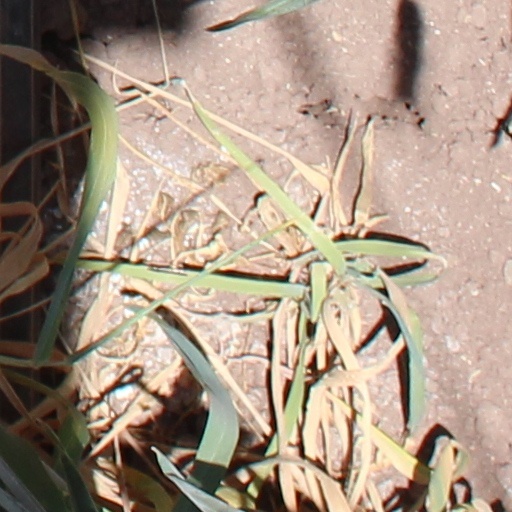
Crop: wheat